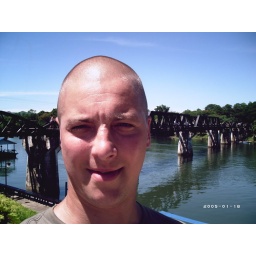
bridge over river kwai